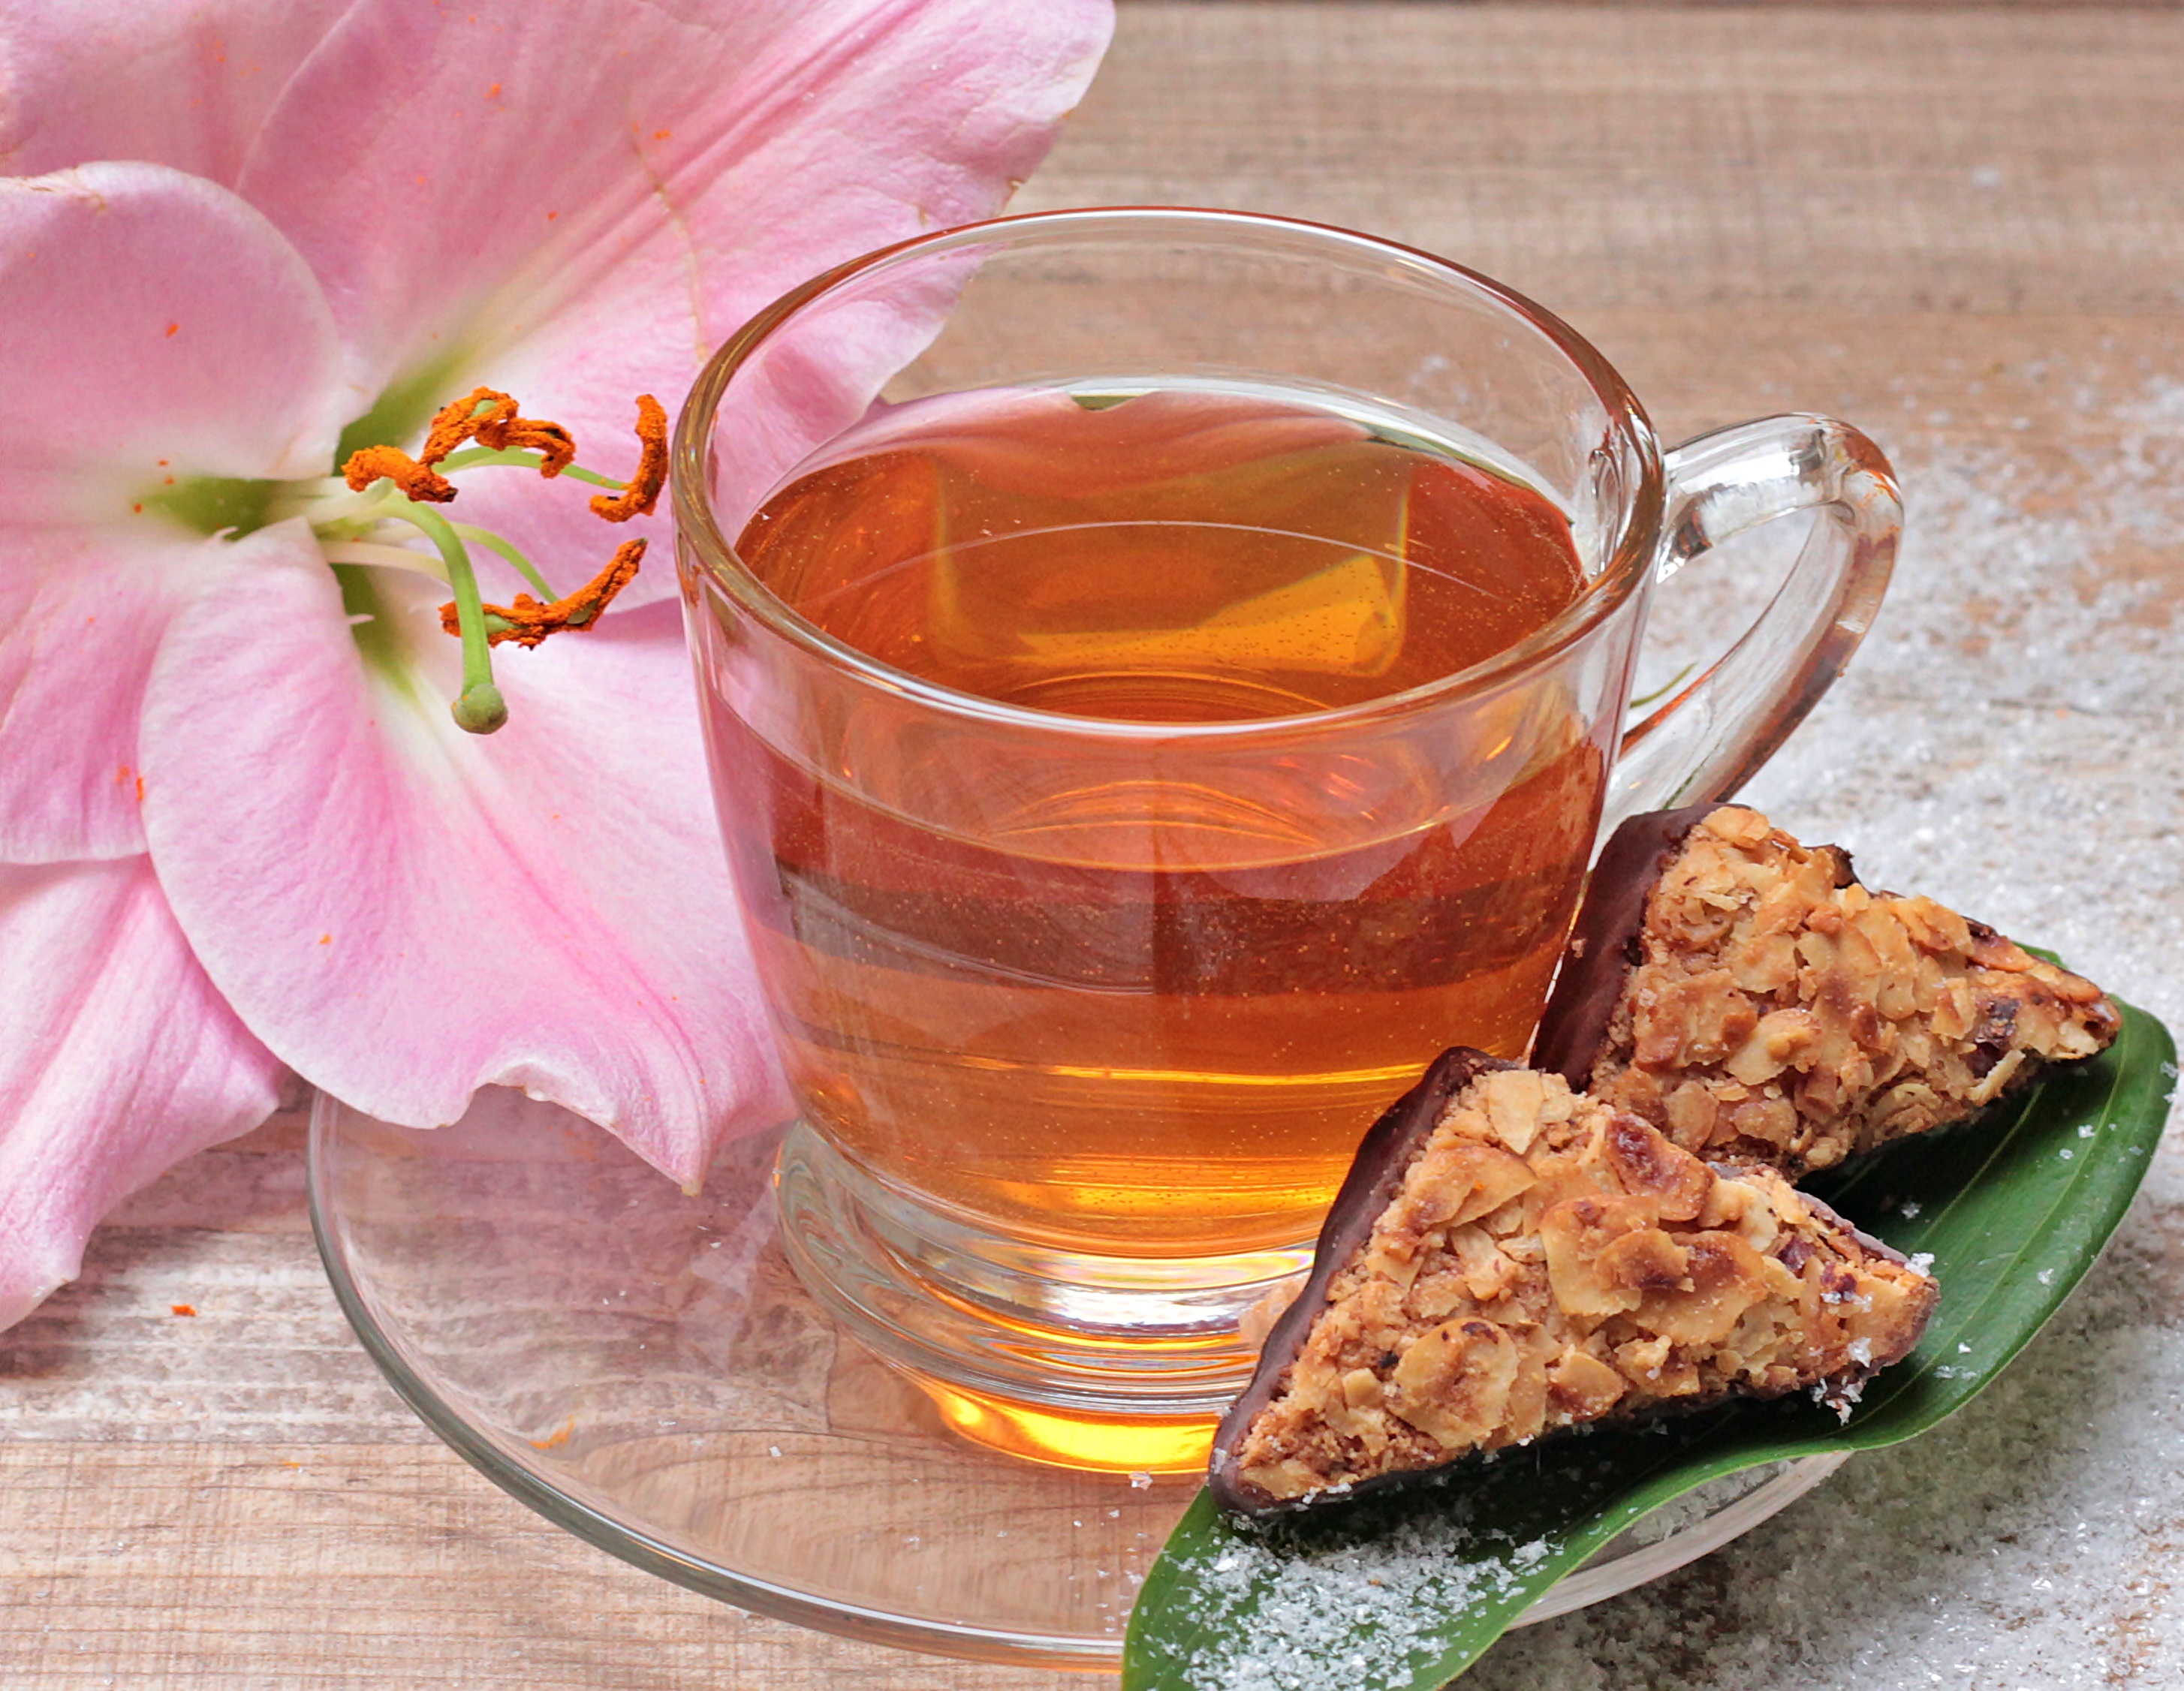
blossom, winter, plant, flower, bloom, feed, dish, meal, food, produce, drink, breakfast, healthy, delicious, nutrition, tee, lily, benefit from, flowering plant, prevent, walnut corners, immune system